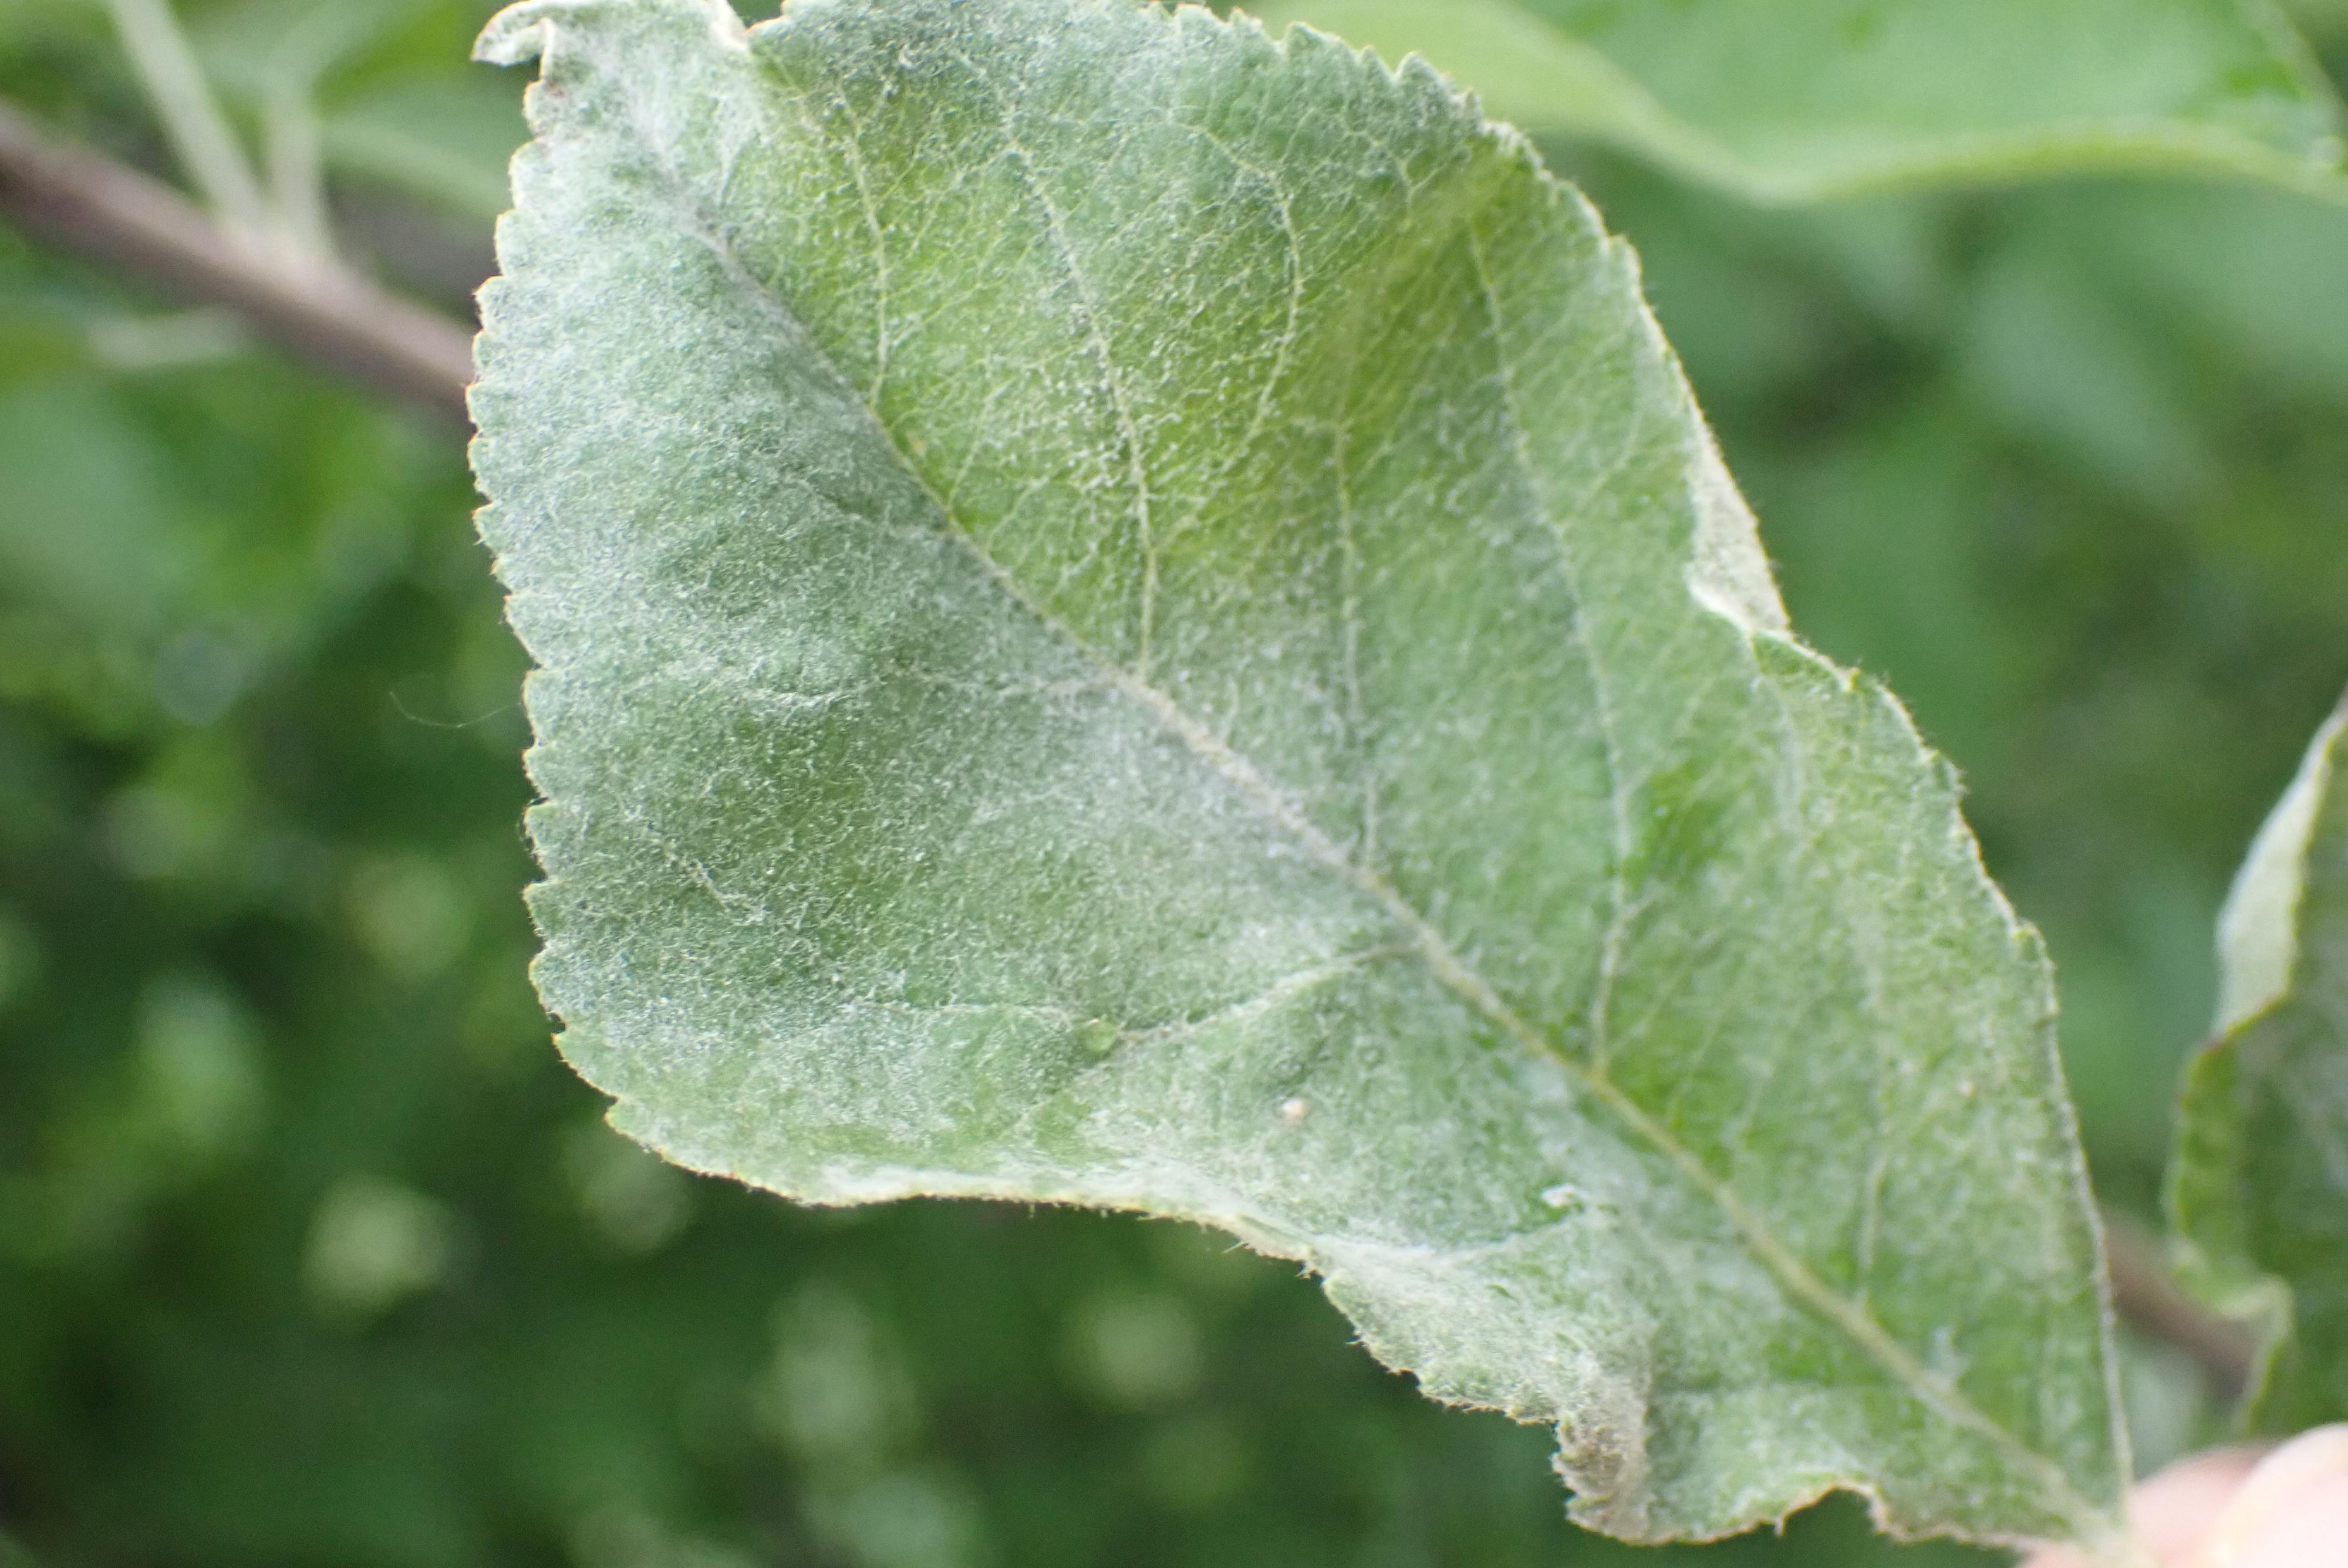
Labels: powdery_mildew